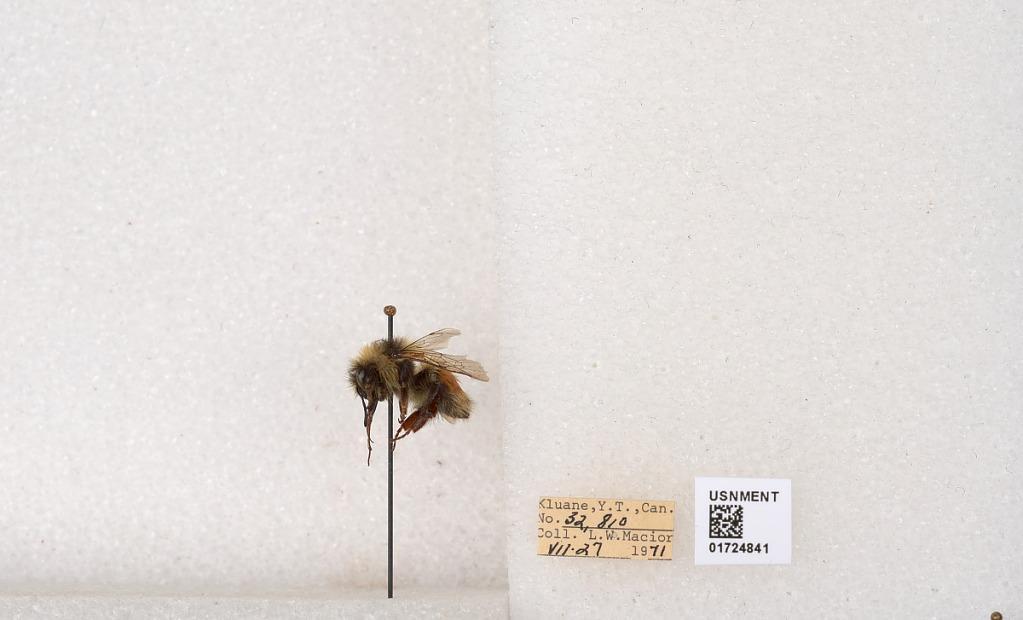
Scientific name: Bombus (Pyrobombus) sylvicola Kirby
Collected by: L. Macior
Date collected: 1971-7-27
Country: Canada
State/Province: Yukon Territory
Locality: Kluane National Park and Reserve
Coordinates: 60.7493, -139.504